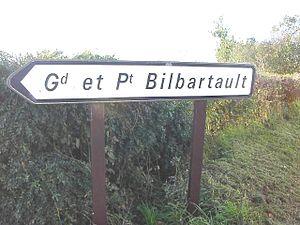
La commanderie de Bibartaut, ancienne commanderie templière avant d'être hospitalière était située à 7 km au nord de Coulommiers, dans le département de Seine-et-Marne en Île-de-France. Cette commanderie a entièrement disparu. À son emplacement, se trouve une ferme en activité appelée « Grand Bilbartault » et un château construit au XIXᵉ siècle.